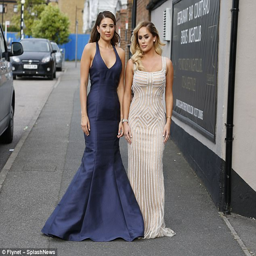
new girls in town : people were next to arrive in equally glamorous gowns - ensuring they caught attention as the newest members of the cast